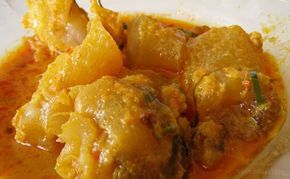
Label: gulai_tunjang